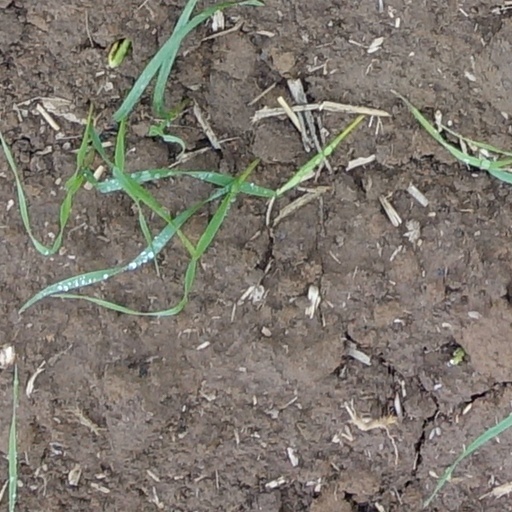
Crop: wheat